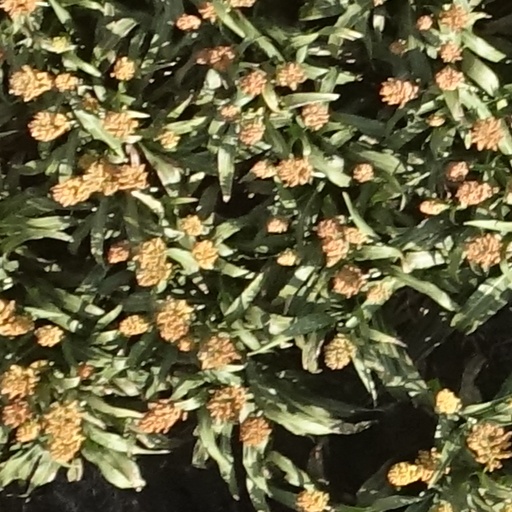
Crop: sorghum